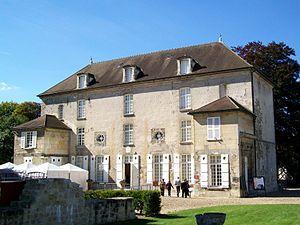
Prieuré St-Maurice, ancien logis du Prieur (XVIIIe s.), actuel musée de la Vénerie.
Le musée de la Vénerie est un musée municipal de la ville de Senlis situé dans l'ancien prieuré Saint-Maurice, inscrit monument historique. Au cœur de l'ancien Château Royal, lui-même classé, il se situe juste en face du parvis de la cathédrale Notre-Dame de Senlis. À l'entrée du musée et du parc du château royal, se trouve le musée municipal des Spahis.
Le château royal de Senlis remonte à l'époque des Mérovingiens et fut le lieu de l'élection de Hugues Capet en 987, mais a été entièrement reconstruit sous Louis le Gros vers 1130. Il est utilisé comme résidence royale jusqu'au début du XVIᵉ siècle et tombe en ruines peu avant la Révolution, et les bâtiments subsistants sont pour la plupart démolis en 1812 et 1861. Le prieuré Saint-Maurice est une fondation de Saint-Louis de 1262 / 1264 environ et a été construit à proximité du château royal. En raison du nombre insuffisant de moines, il a été supprimé en 1768, et le cloître et la chapelle ont été démolis après la Révolution. En restent le bâtiment des moines, aujourd'hui salle polyvalente municipale, et le logis du prieur du XVIIIᵉ siècle, racheté par la ville de Senlis en 1956 pour y installer le musée de la Vénerie. L'ensemble des ruines du château royal et du prieuré Saint-Maurice est situé sur un même terrain, aménagé en parc, et accessible gratuitement tous les jours sauf le mardi.